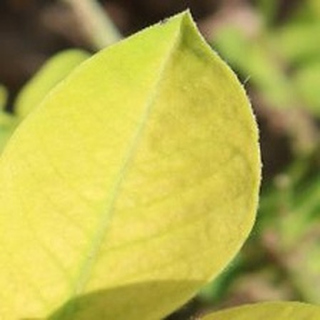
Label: groundnut_nutrition_deficiency